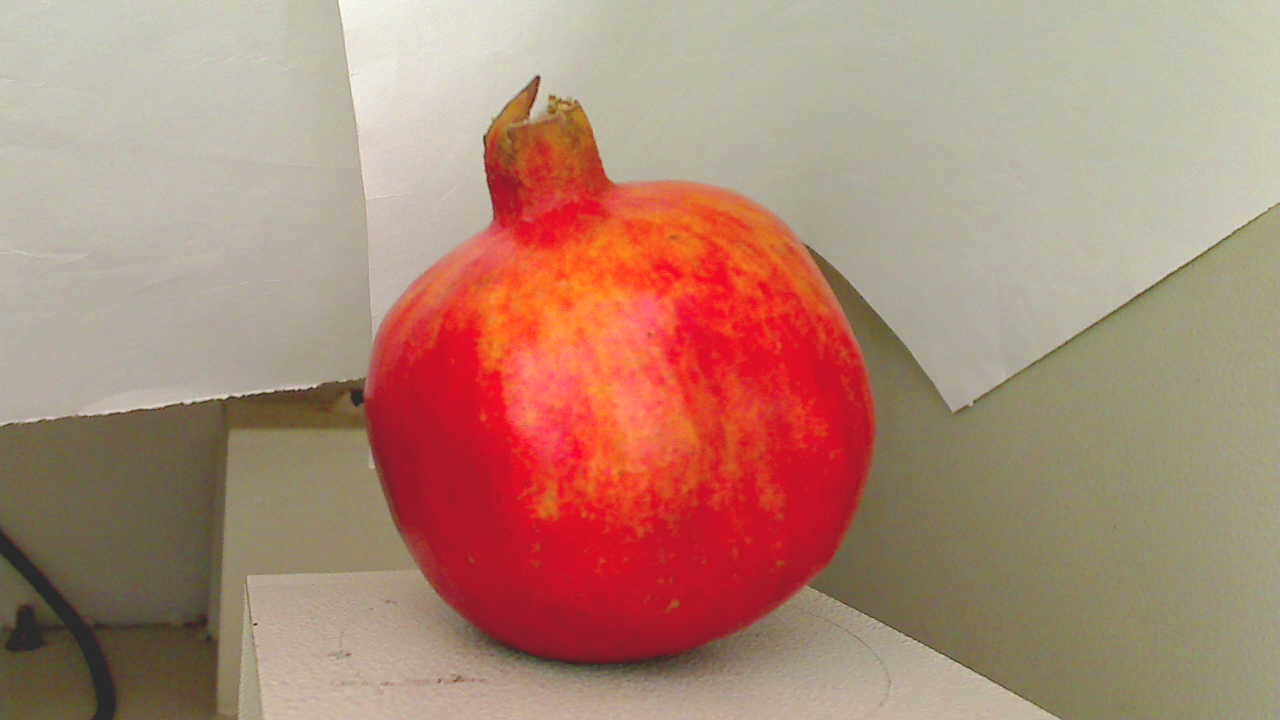
Grade: grade-2
Quality: quality-4